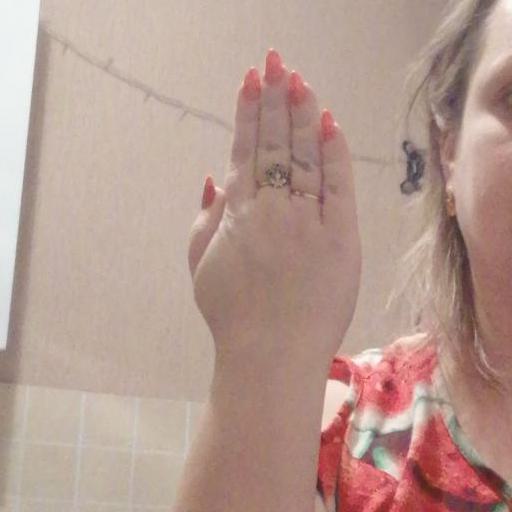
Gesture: stop_inverted